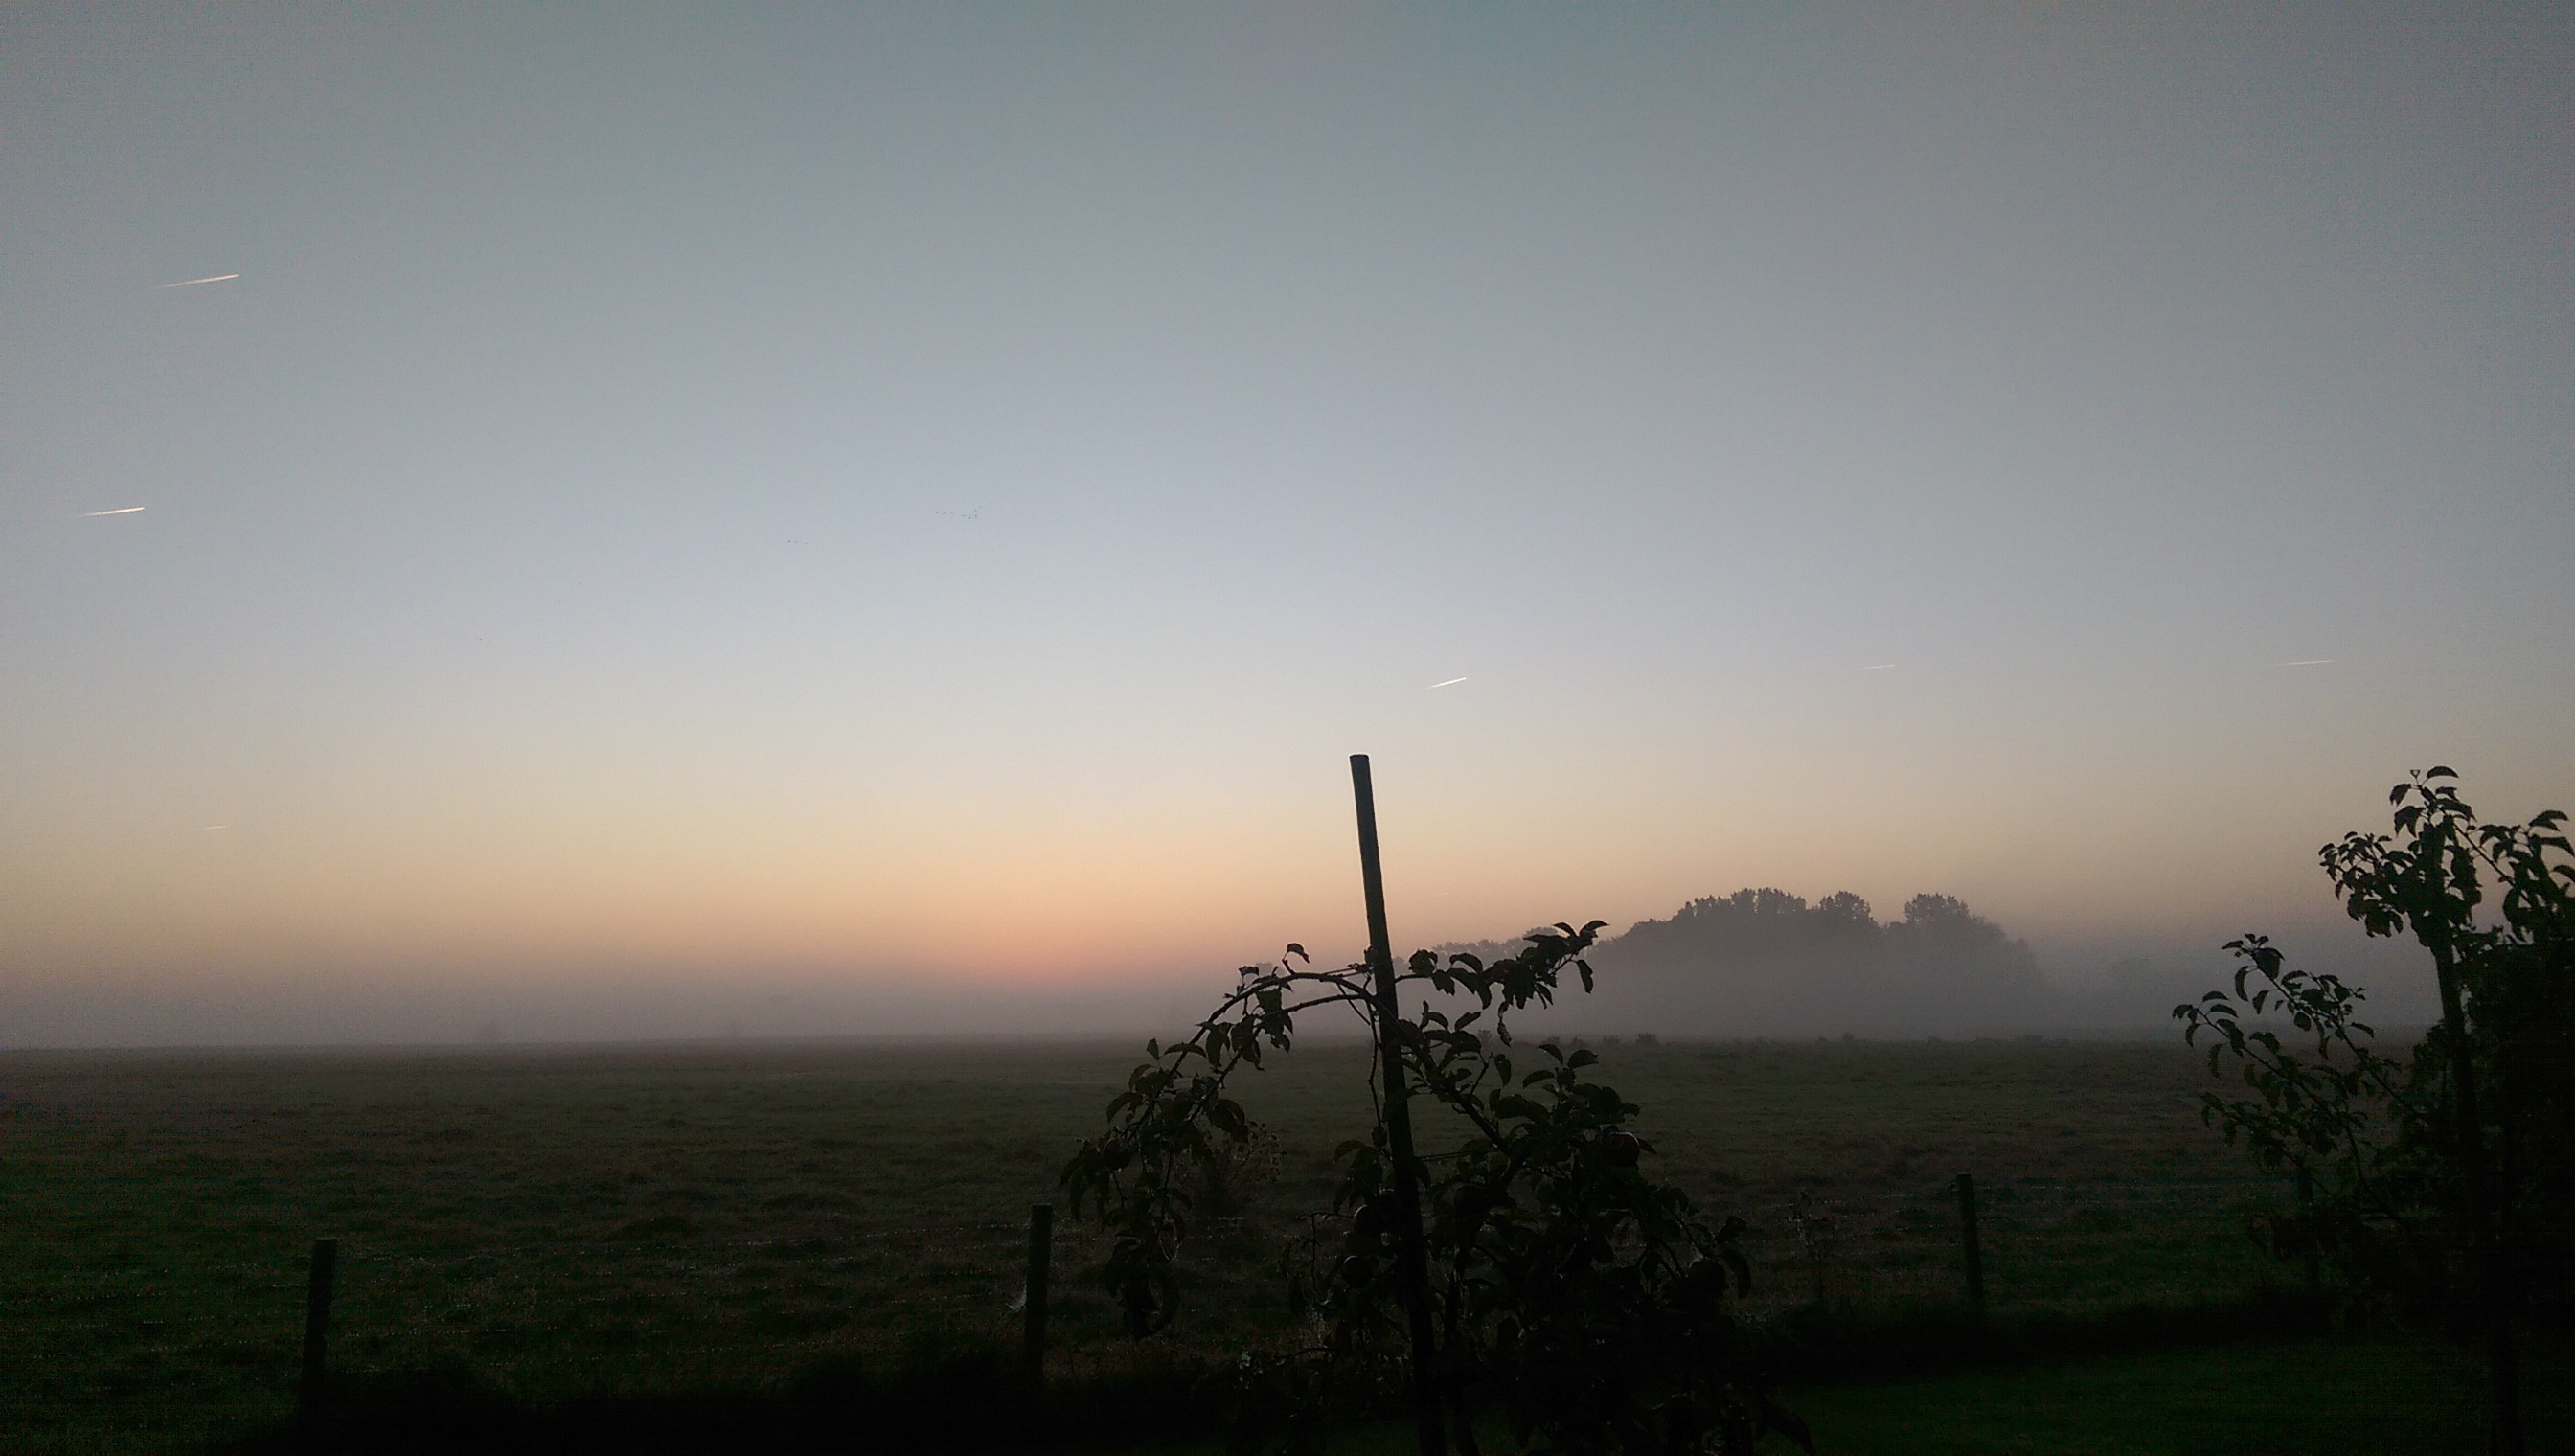
nature, horizon, cloud, sky, sun, fog, sunrise, sunset, mist, field, meadow, sunlight, morning, hill, wind, dawn, atmosphere, dusk, evening, haze, plain, holland, atmospheric phenomenon, atmosphere of earth